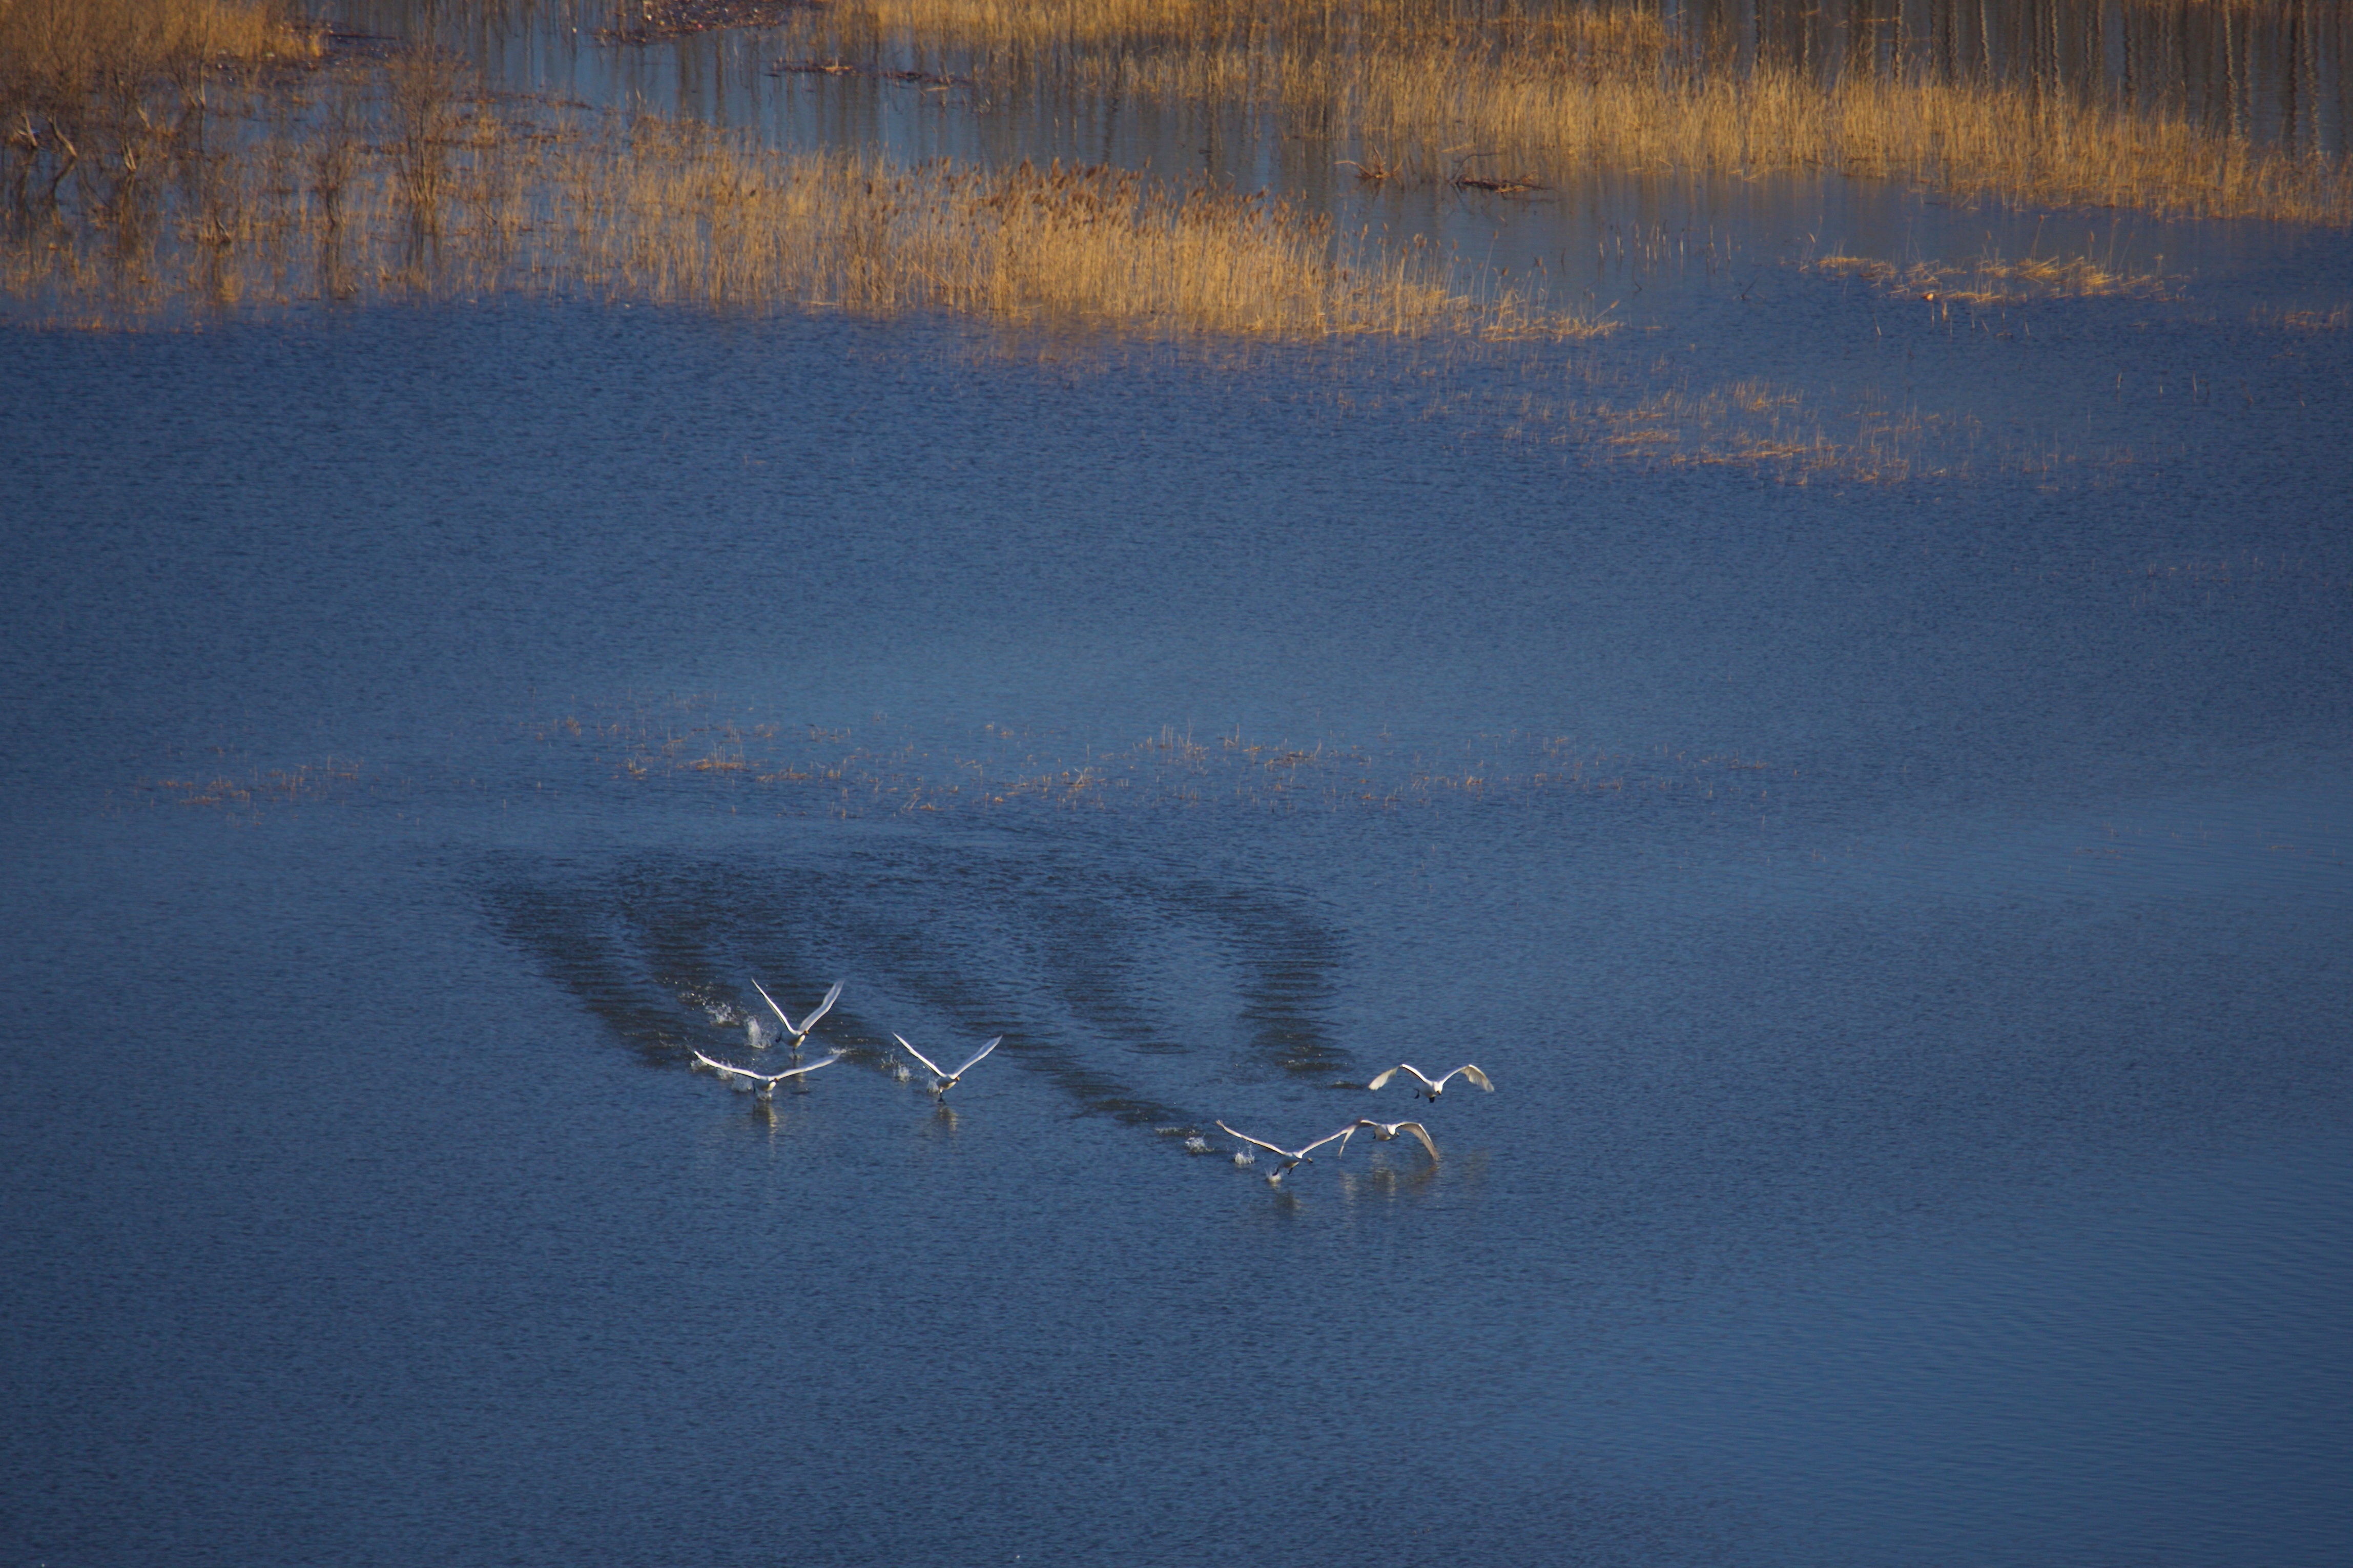
sea, water, snow, winter, cloud, sky, morning, wave, frost, ice, reflection, flight, weather, blue, birds, swan, take off, yellow river, atmospheric phenomenon, atmosphere of earth